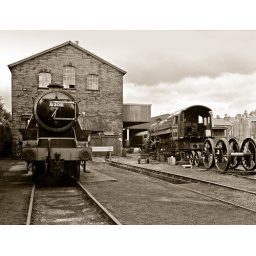
In de zomer van 1993 brachten mijn vrouw en ik de vakantie door in Engeland. We bezochten diverse museumlijnen.